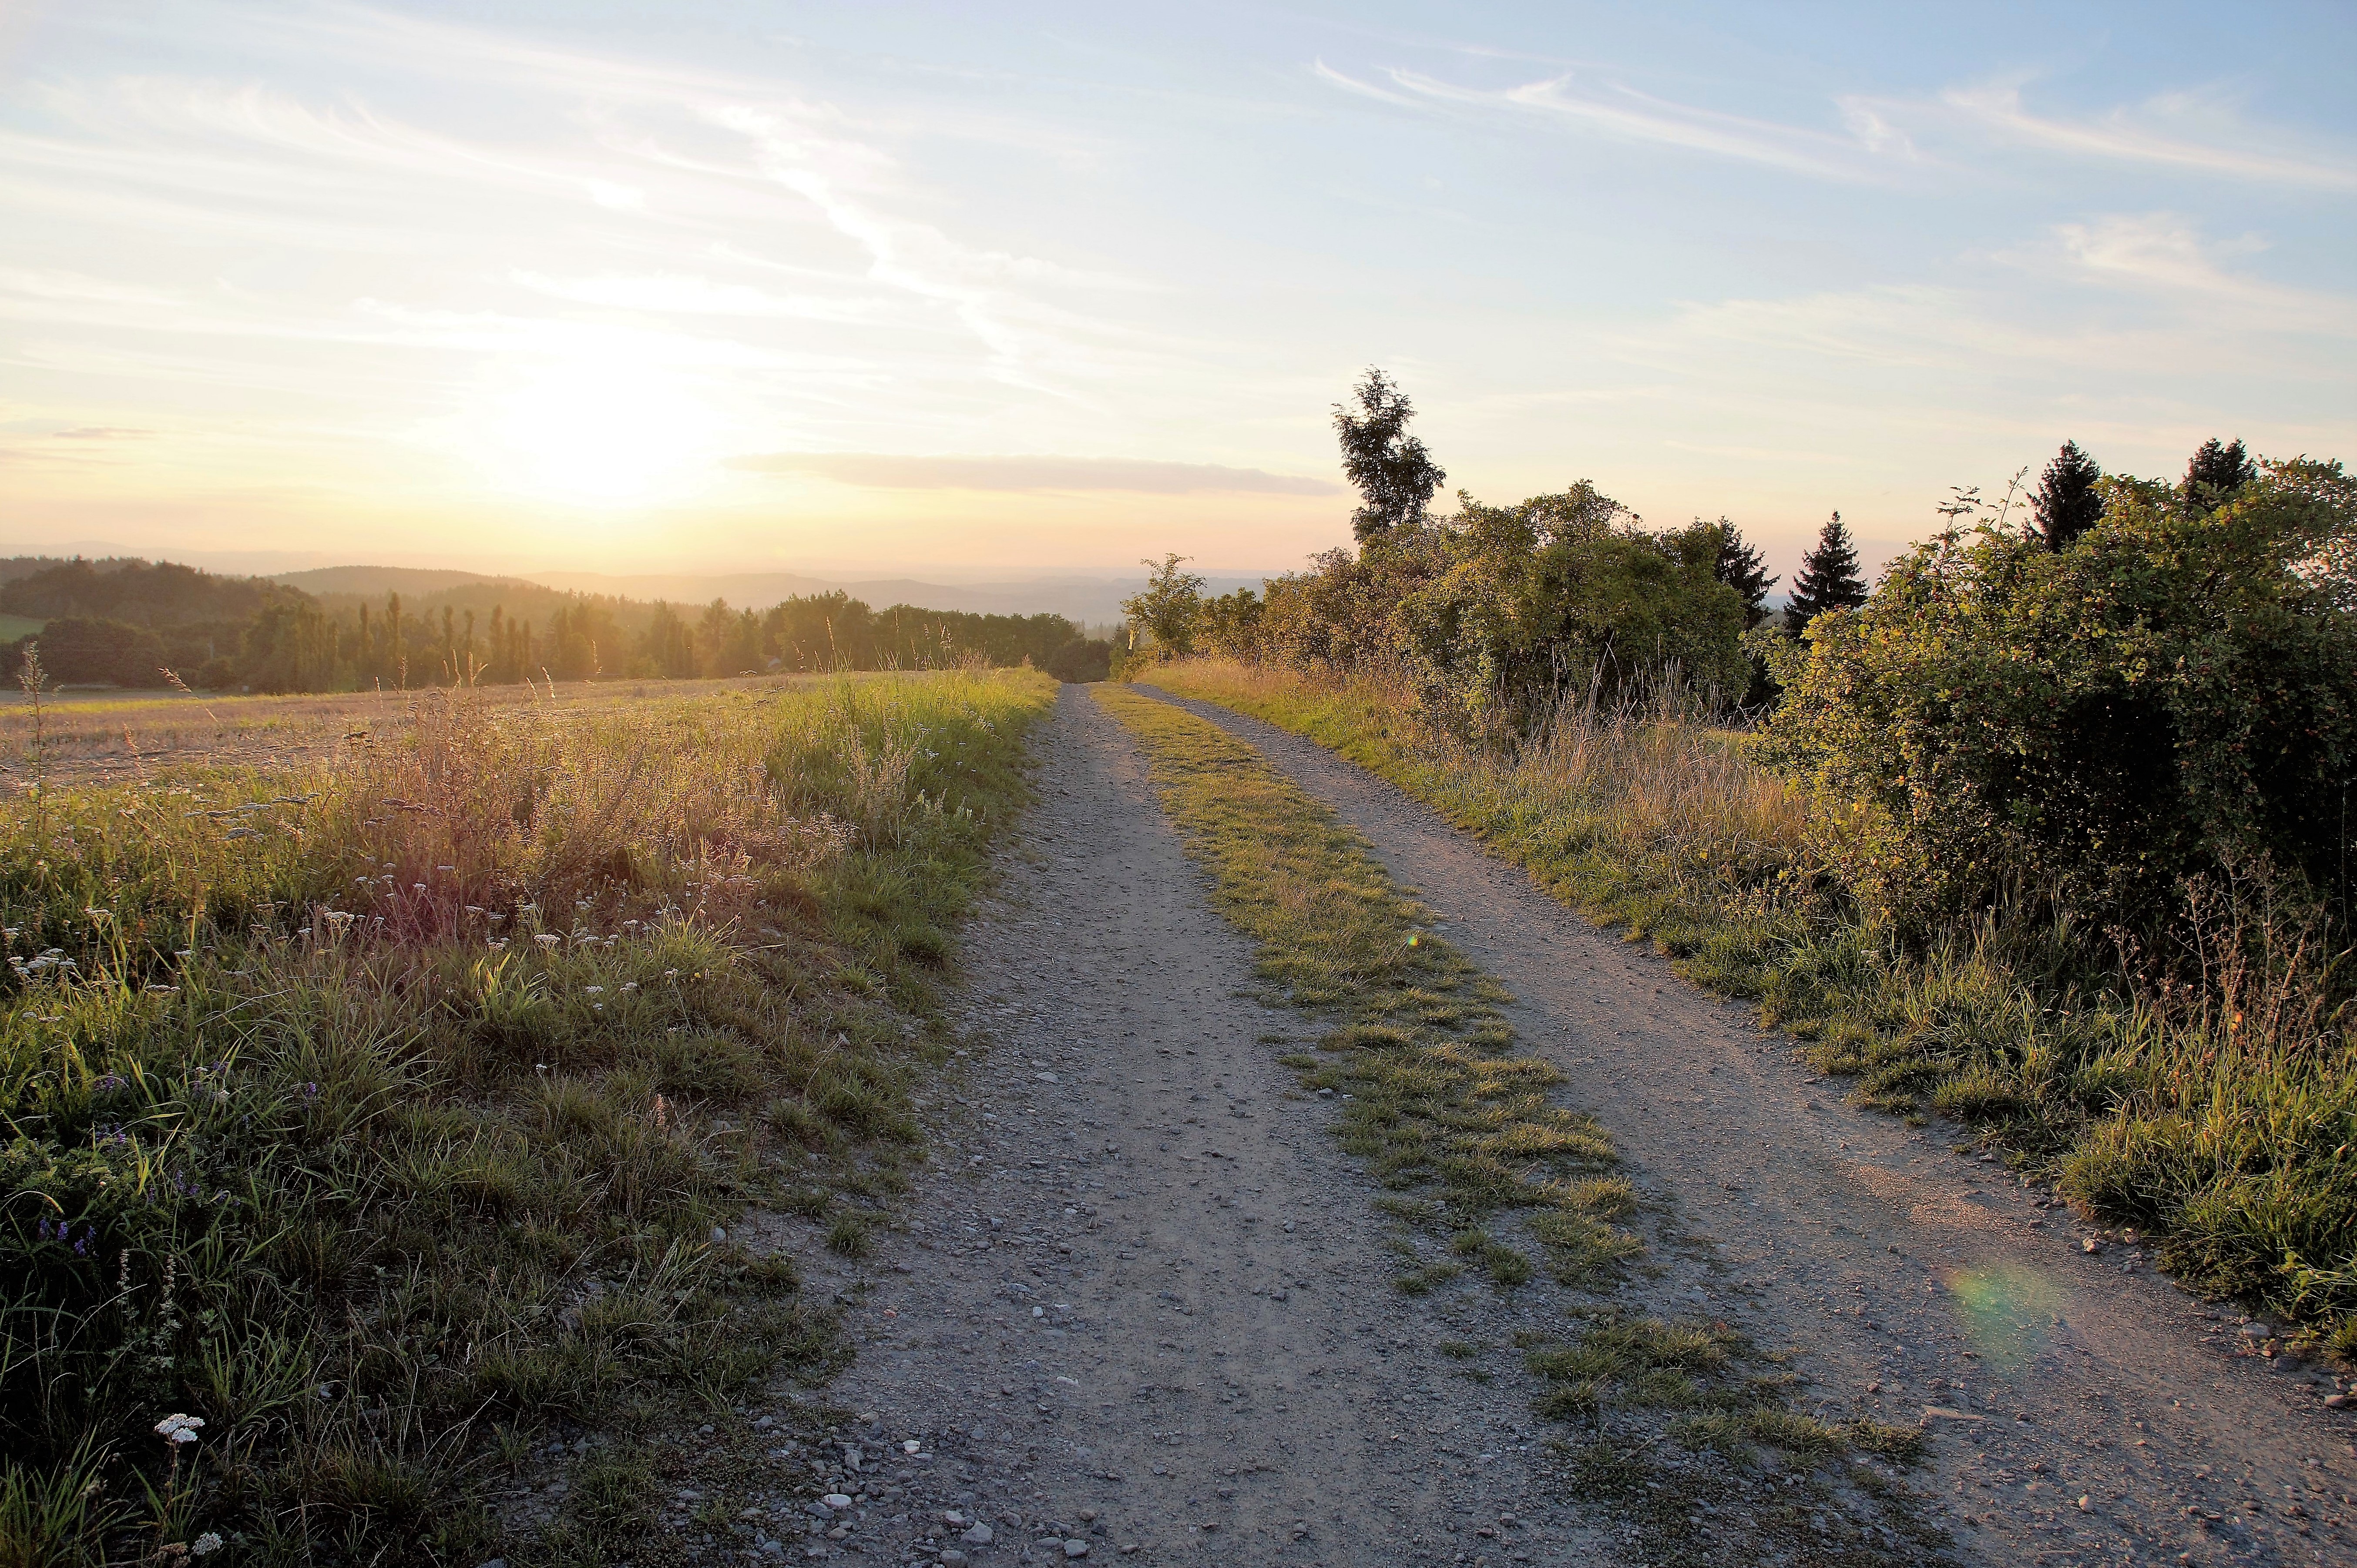
landscape, tree, nature, path, grass, wilderness, mountain, sunset, road, trail, field, meadow, prairie, morning, hill, summer, dirt road, evening, twilight, autumn, waterway, gravel, infrastructure, habitat, ecosystem, rural area, natural environment